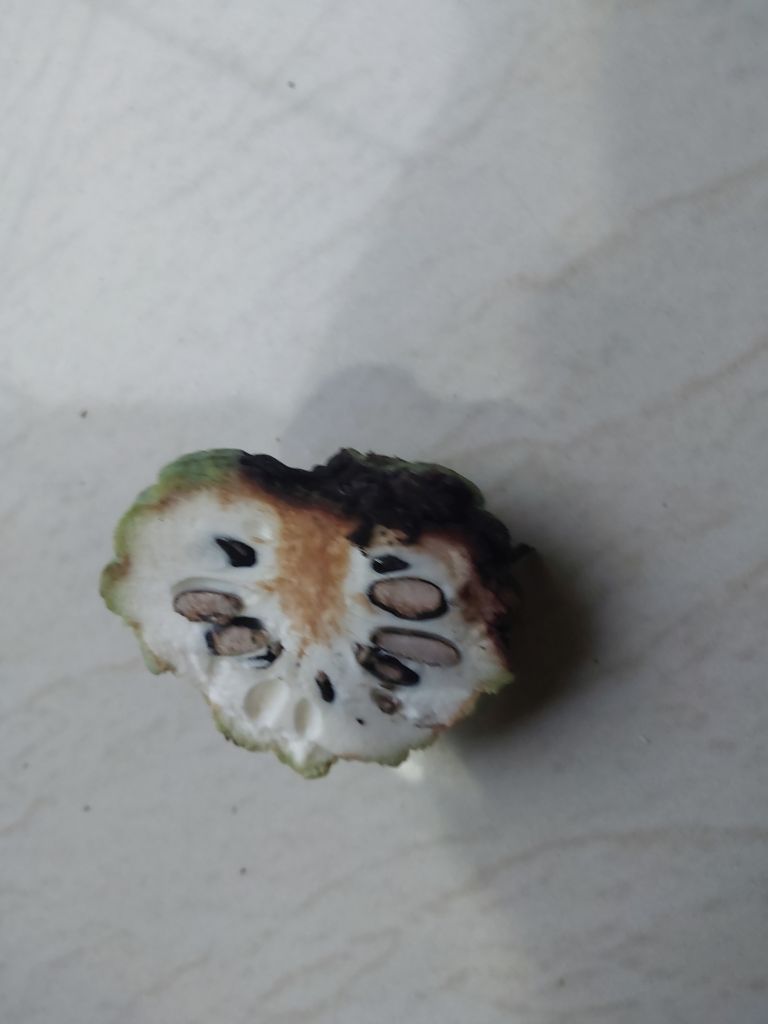
Disease label: Diplodia Rot